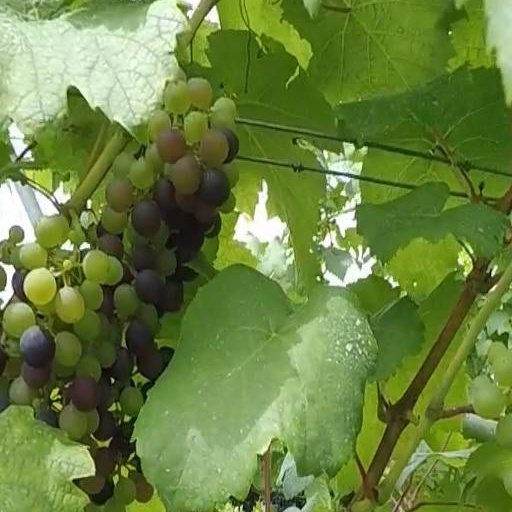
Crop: grape